Freckles Comes Home

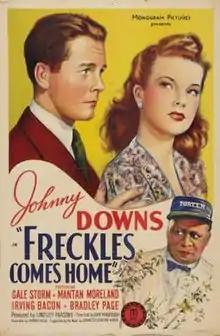

Freckles Comes Home is a 1942 American film directed by Jean Yarbrough based on the novel by Jeannette Stratton-Porter that was a sequel to "Freckles" by her mother Gene Stratton-Porter.